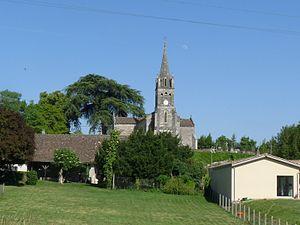
Bonzac, Gironde, France
Bonzac est une commune du Sud-Ouest de la France, dans le département de la Gironde en région Nouvelle-Aquitaine.